St. Thomas Syro-Malabar Church, Palayur

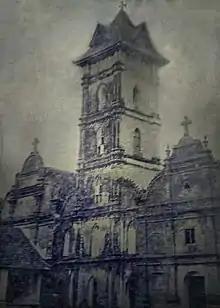
Old photograph

In 1504, Mar Yaballaha, Mar Denha, Mar Yaqob Abuna and Mar Thoma, the four East Syriac bishops consecrated for India by the Catholicos-Patriarch Mar Eliyah V, mentions the Christian community of Palur in a letter addressed to the Catholicos-Patriarch.